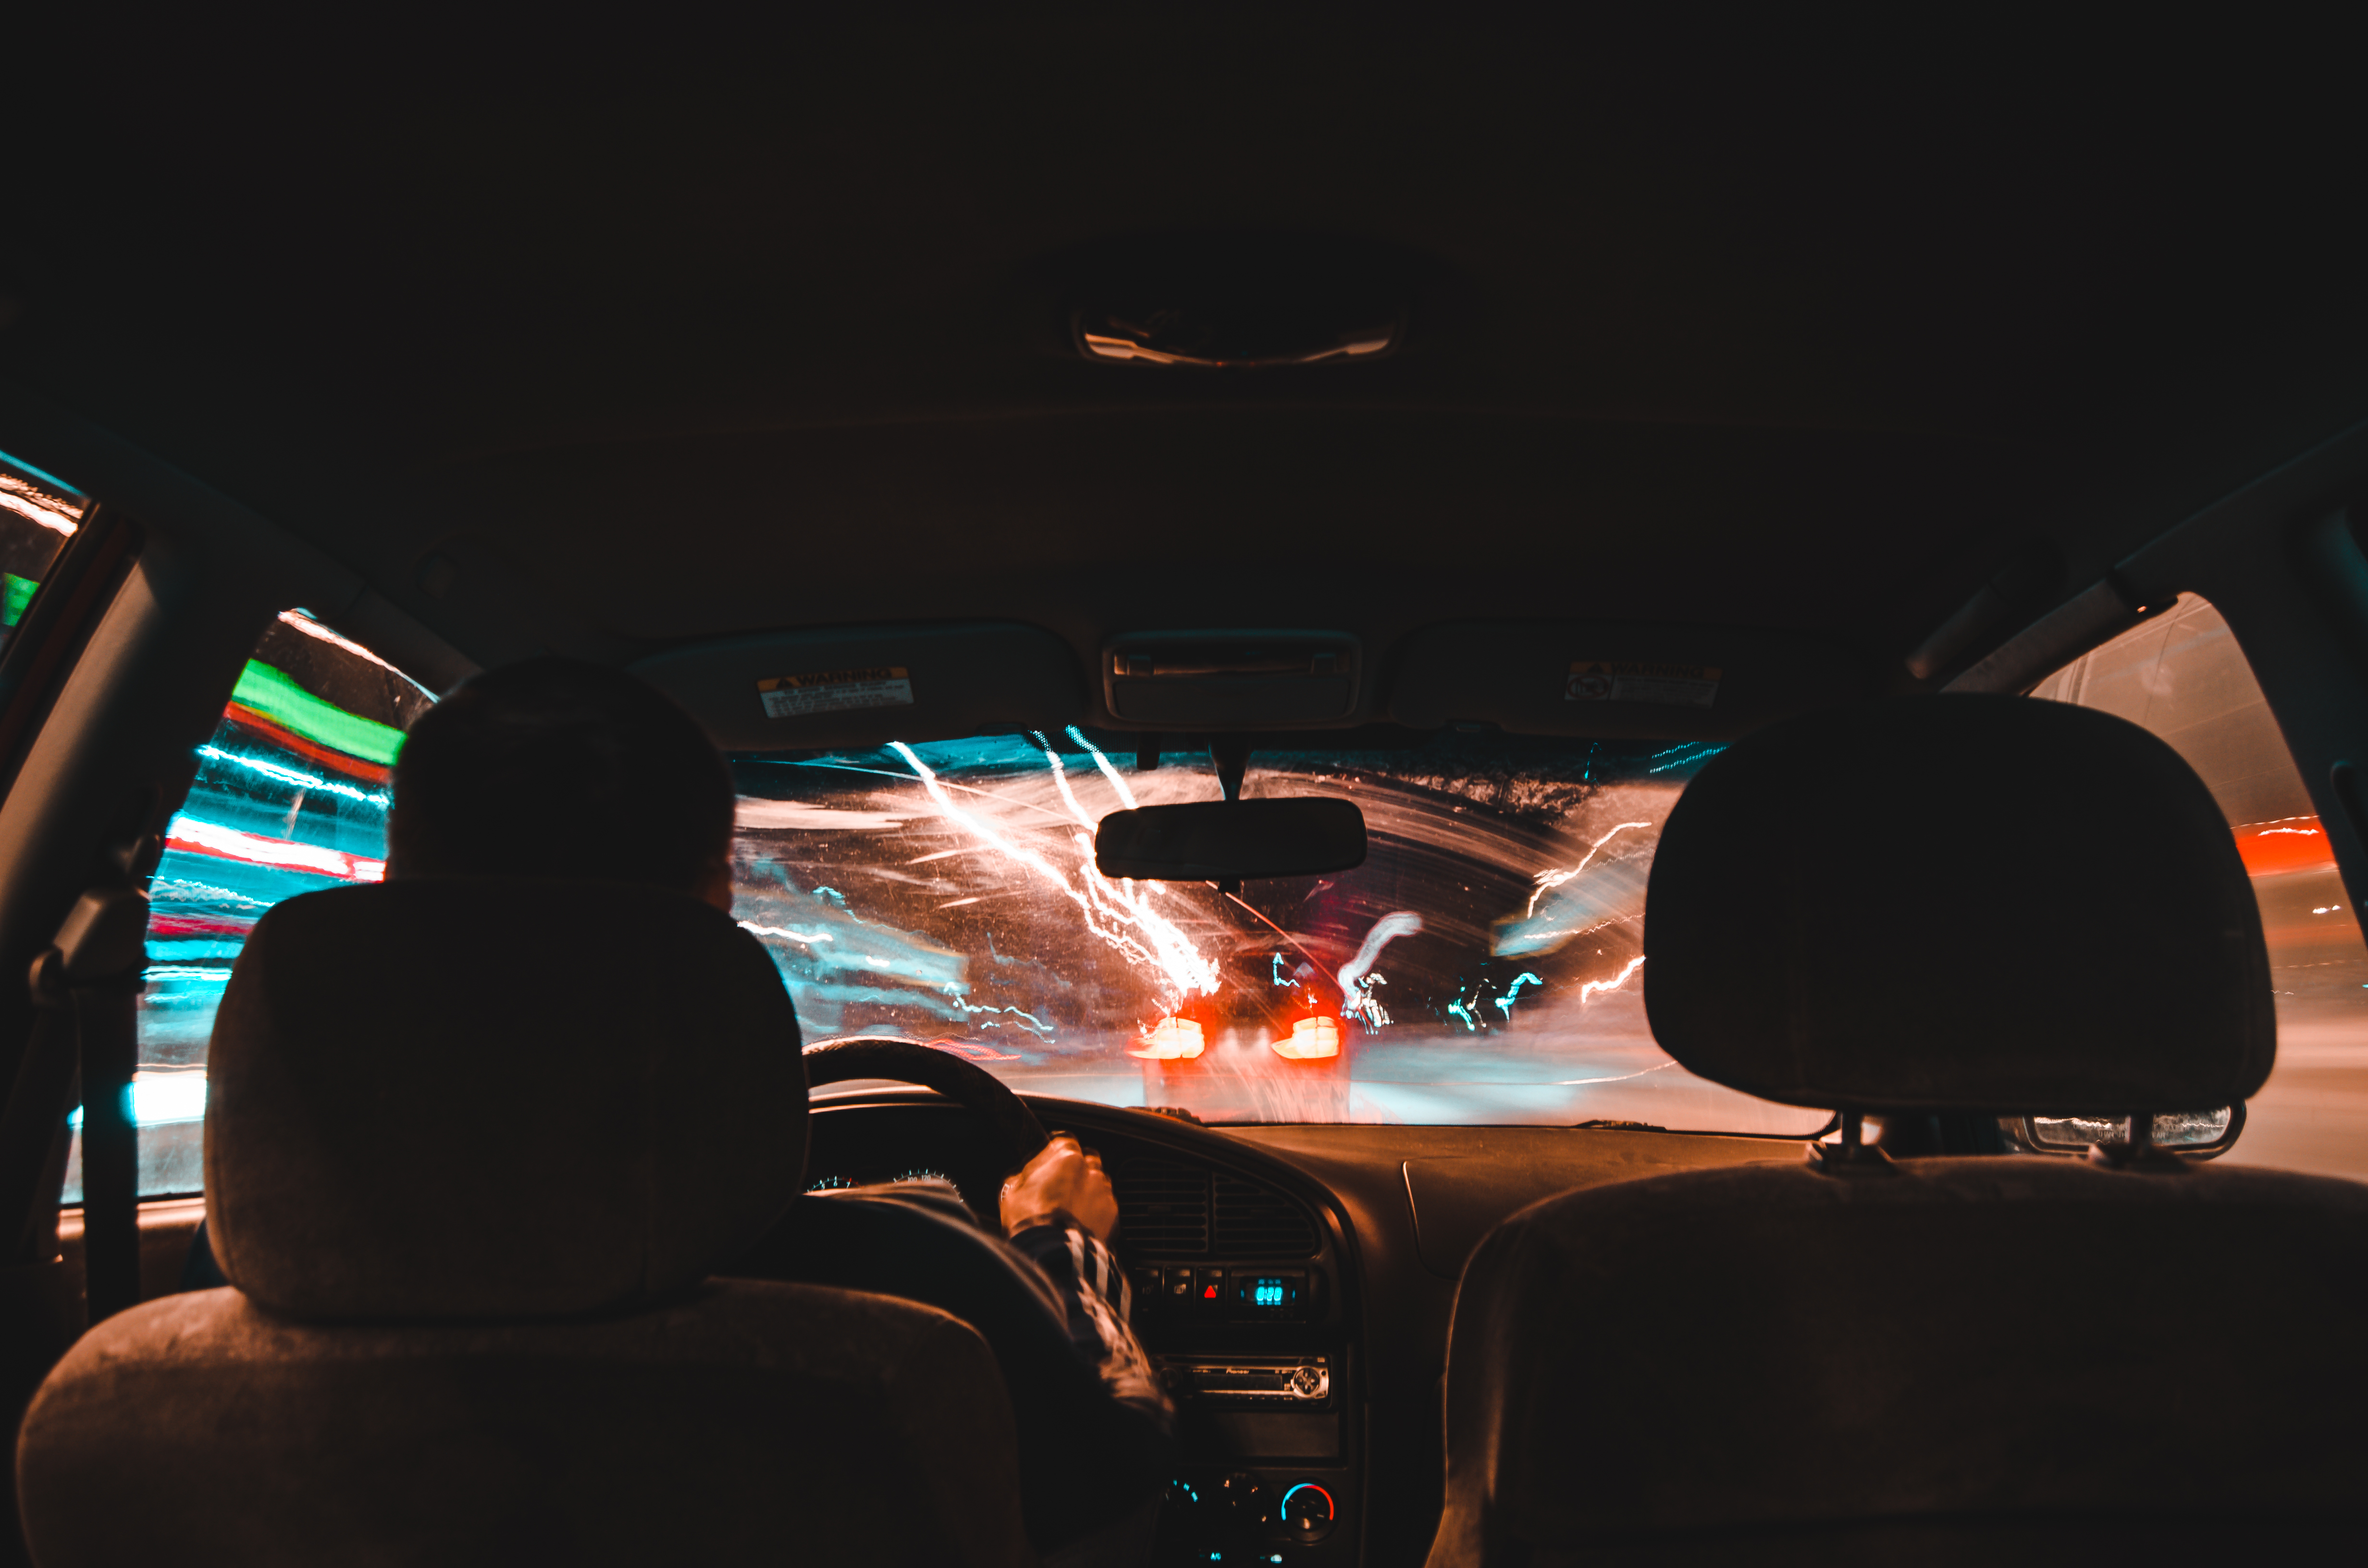
night, car, road, luxury vehicle, driving, vehicle, automotive design, auto part, rear view mirror, automotive mirror, glass, windshield, automotive window part